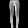
Label: Trouser